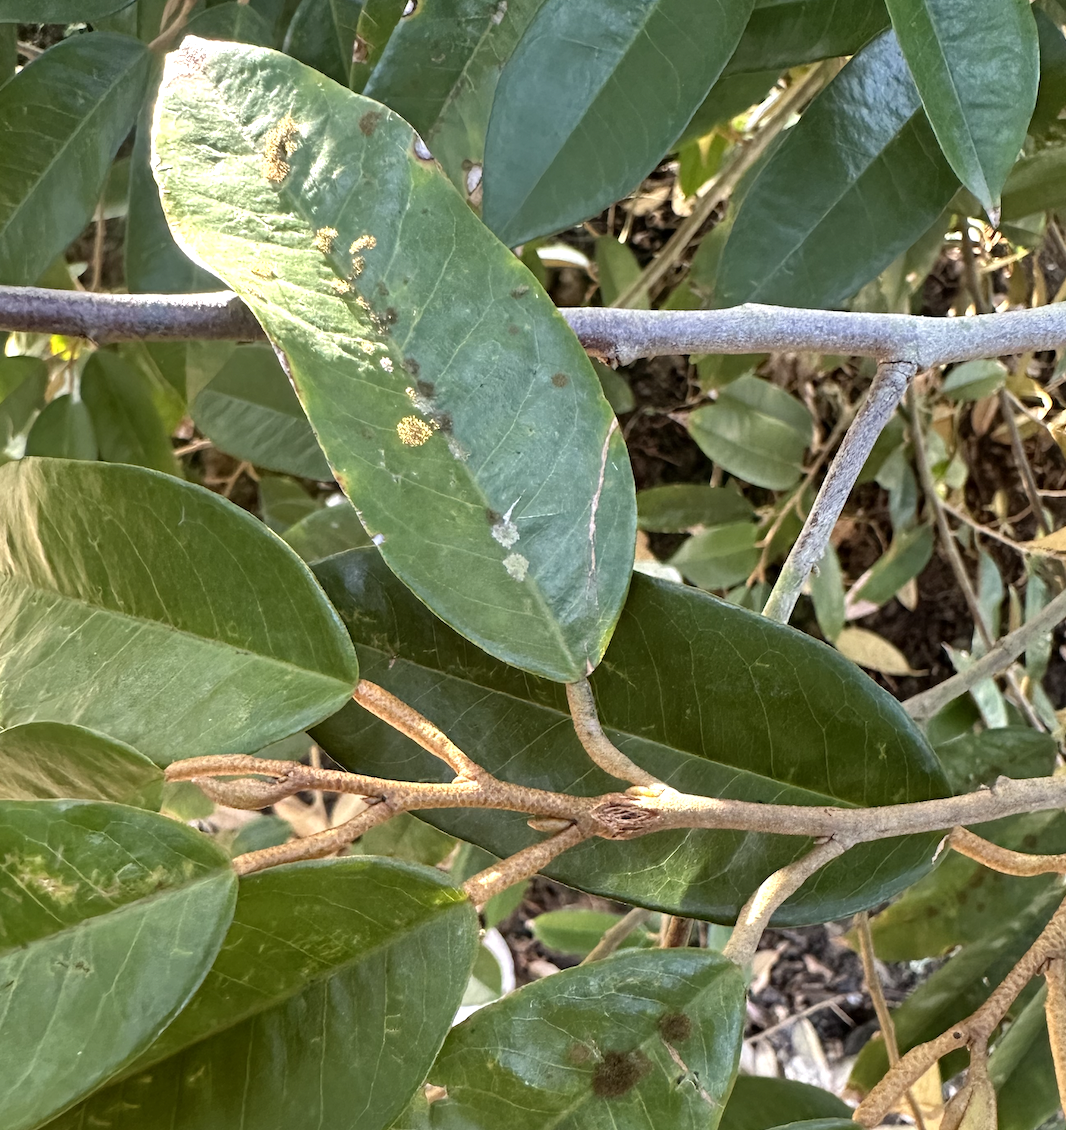
Label: stem_blight